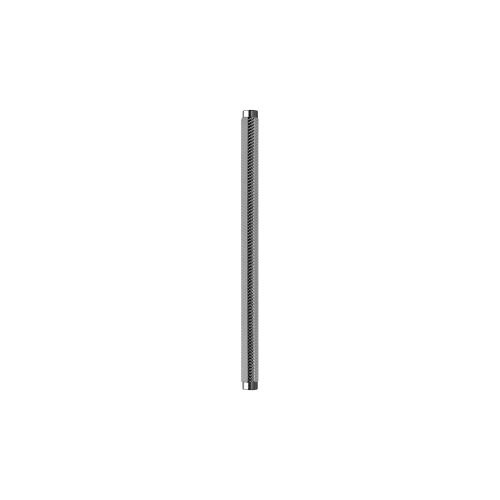
Scaler Remington #3/4 hdl #6
Brand: HU-FRIEDY
Category: Business & Industrial > Dentistry > Dental Tools > Prophy Heads